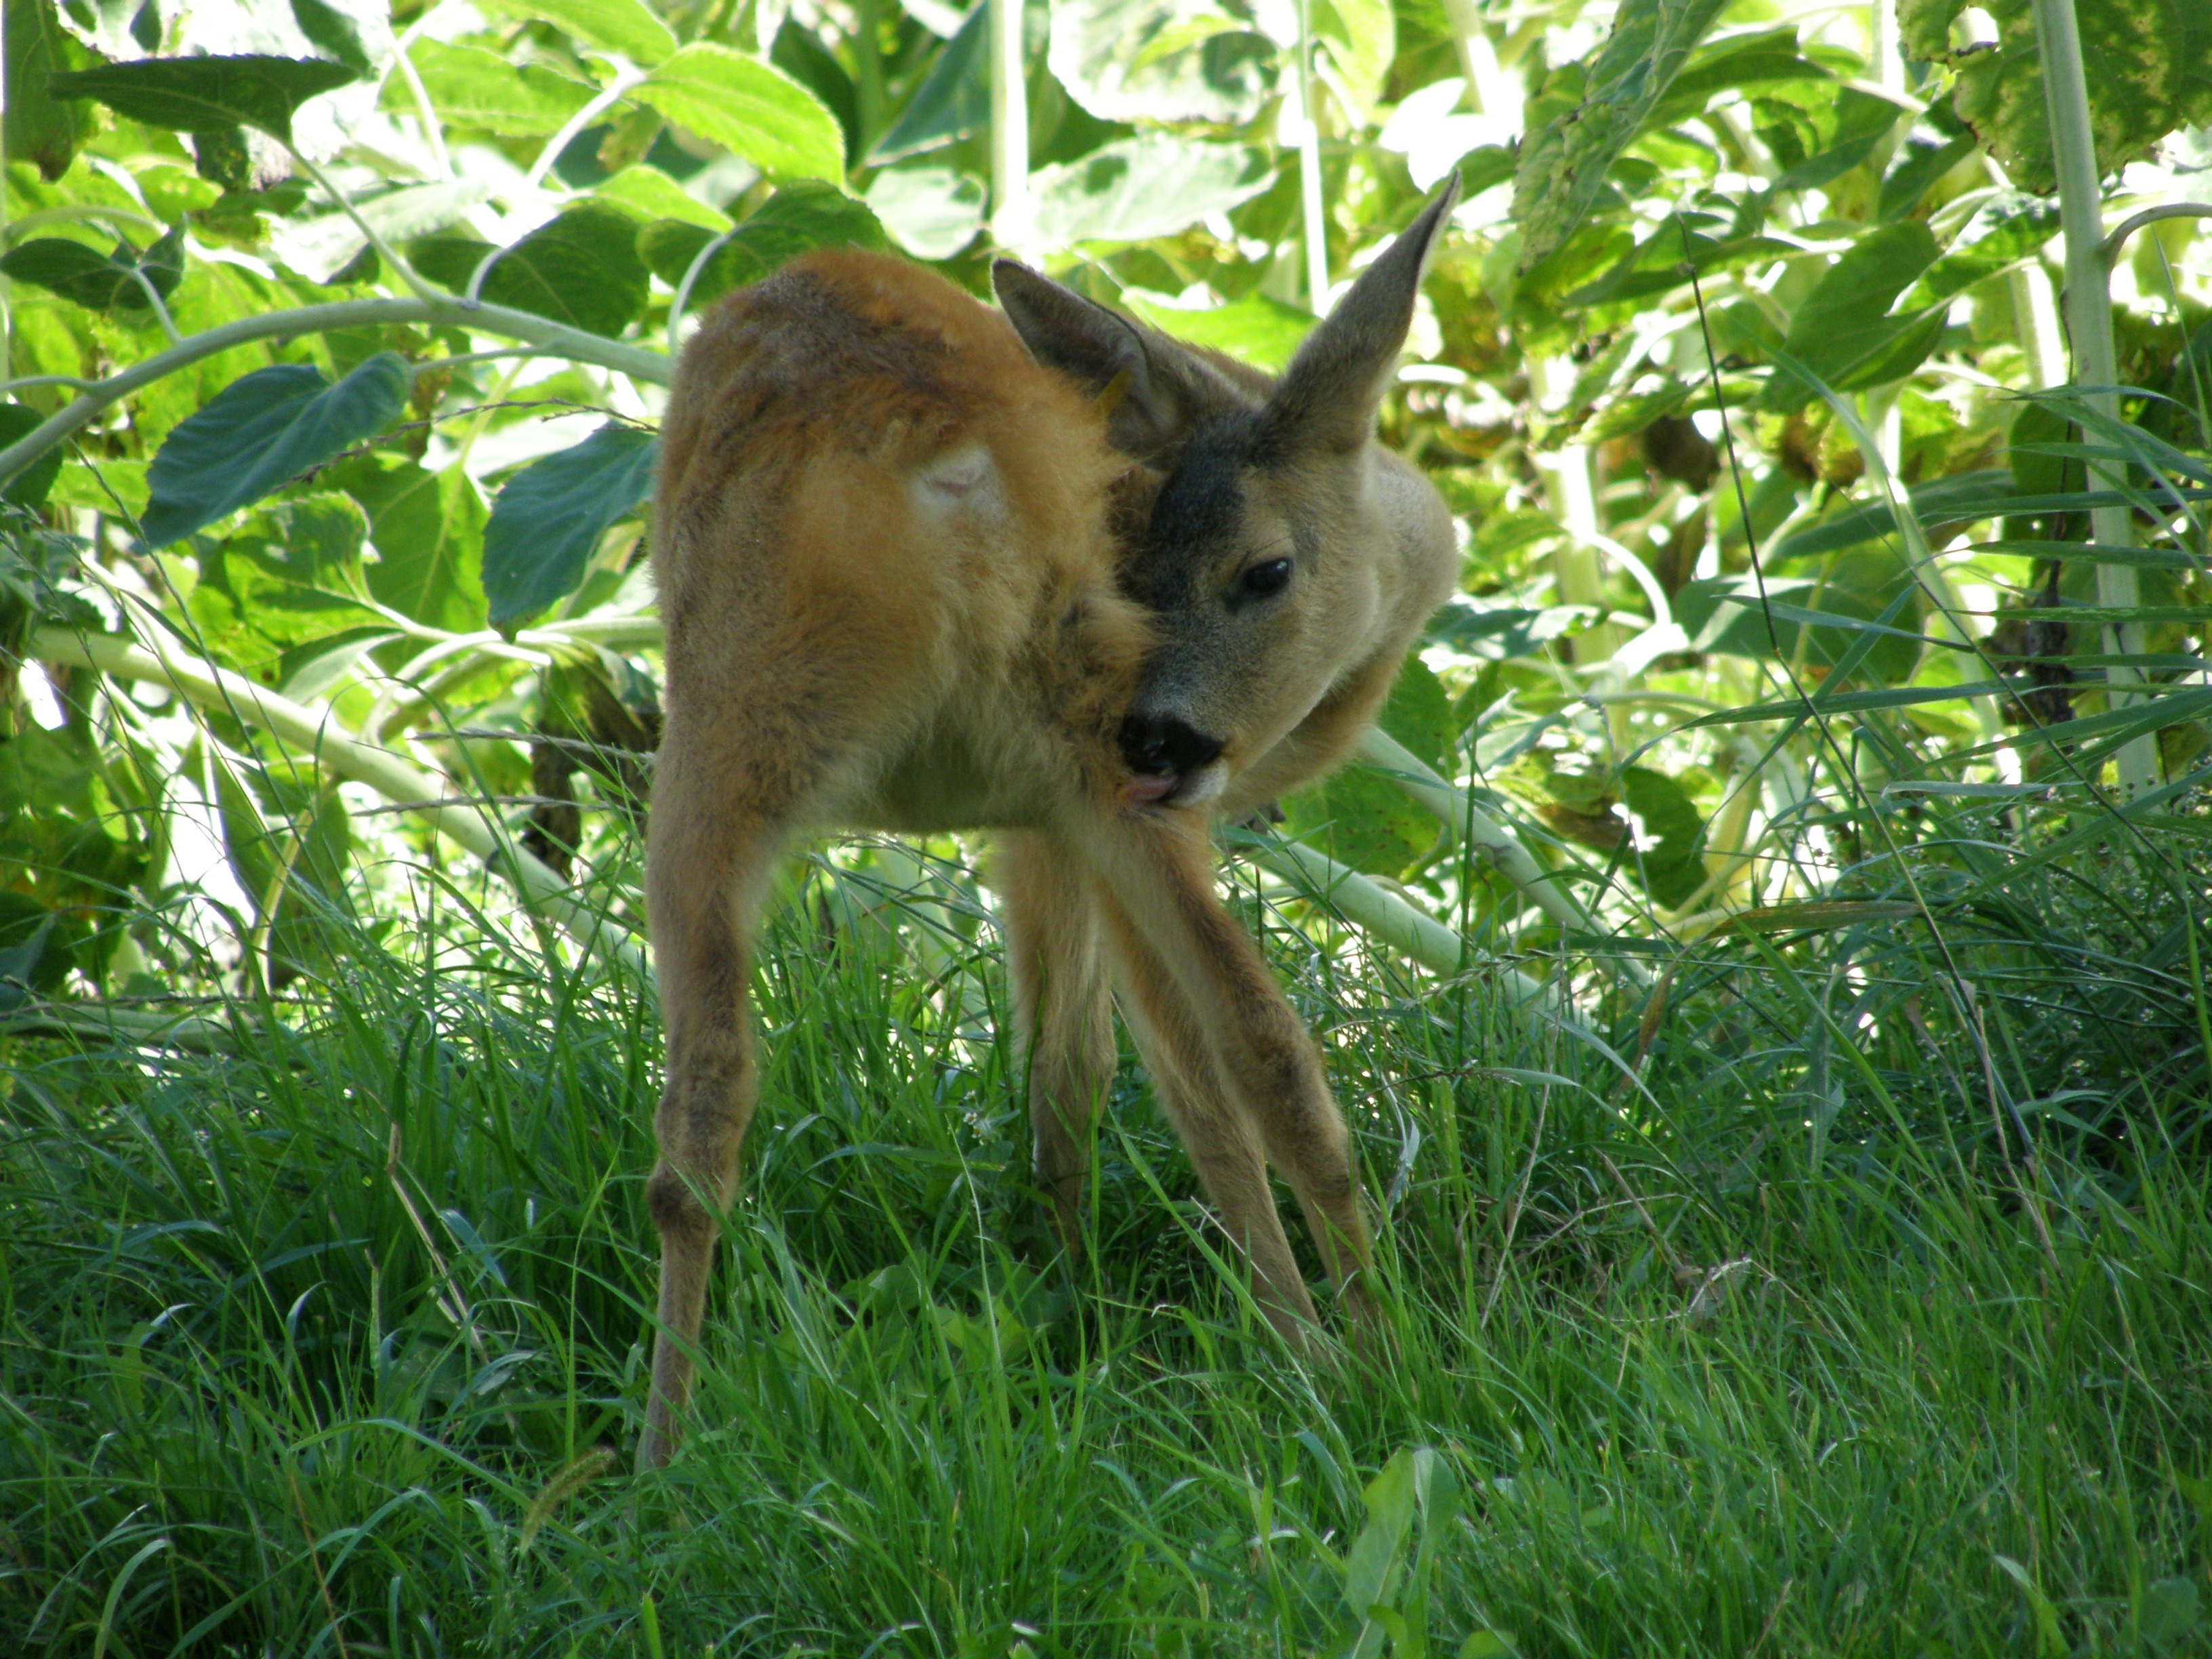
nature, grass, farm, wildlife, jungle, mammal, fauna, fawn, primate, vertebrate, habitat, natural environment